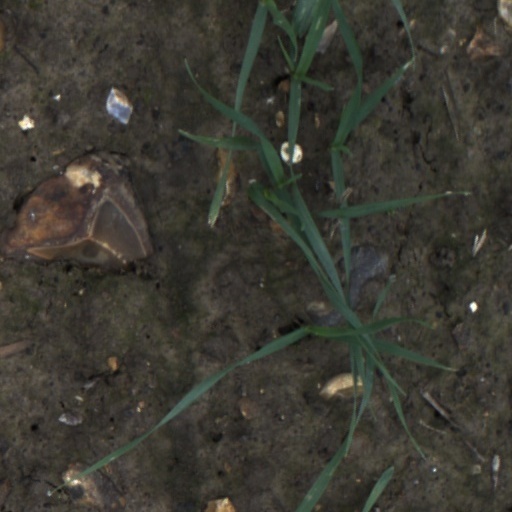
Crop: wheat